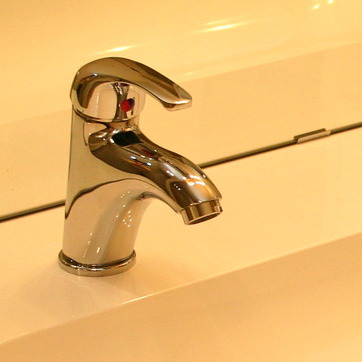
Material: metal